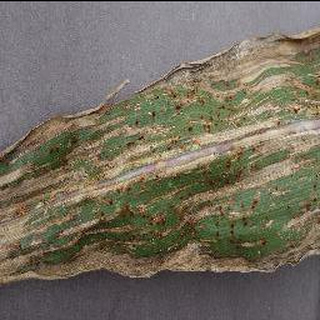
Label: corn_cercospora_leaf_spot